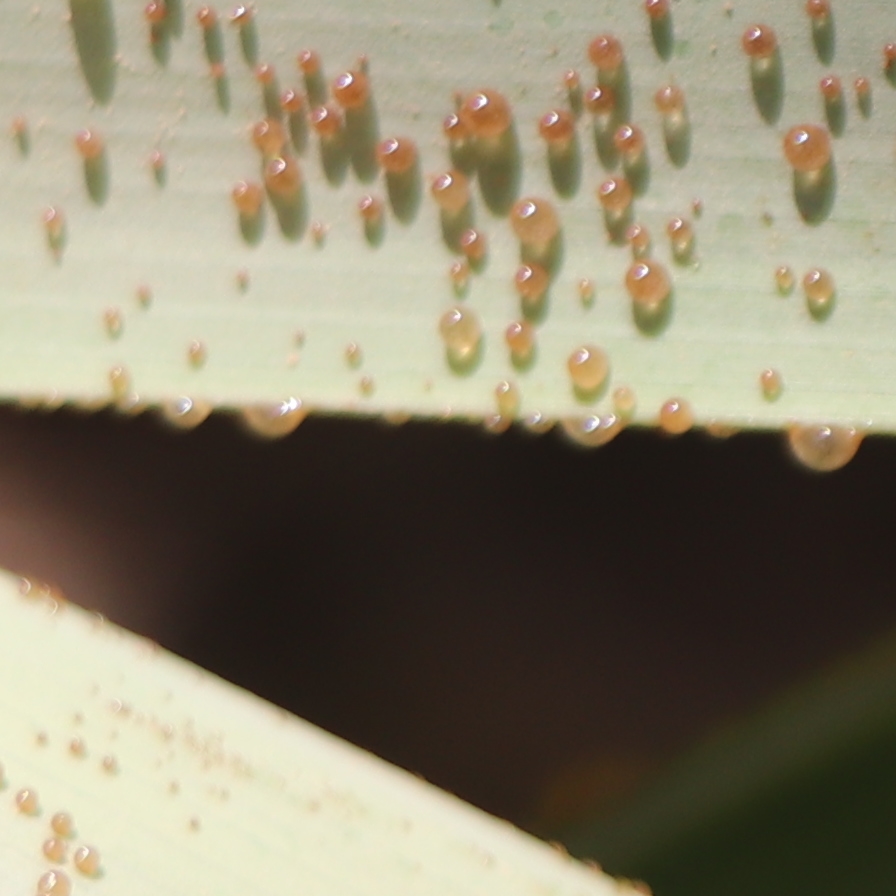
Label: Honey